Euro sign

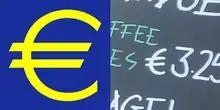
The euro sign; logotype and handwritten

There were originally 30 proposed designs for a symbol for Europe's new common currency; the Commission short-listed these to ten candidates. These ten were put to a public survey. The President of the European Commission at the time (Jacques Santer) and the European Commissioner with responsibility for the euro (Yves-Thibault de Silguy) then chose the winning design. The other designs that were considered are not available for the public to view, nor is any information regarding the designers available for public query. The Commission considers the process of designing to have been internal and keeps these records secret. The eventual winner was a design created by a team of four experts whose identities have not been revealed. "Gazet van Antwerpen" has attributed the symbol to Belgian graphic designer Alain Billiet.